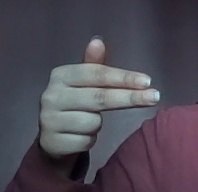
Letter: ghain